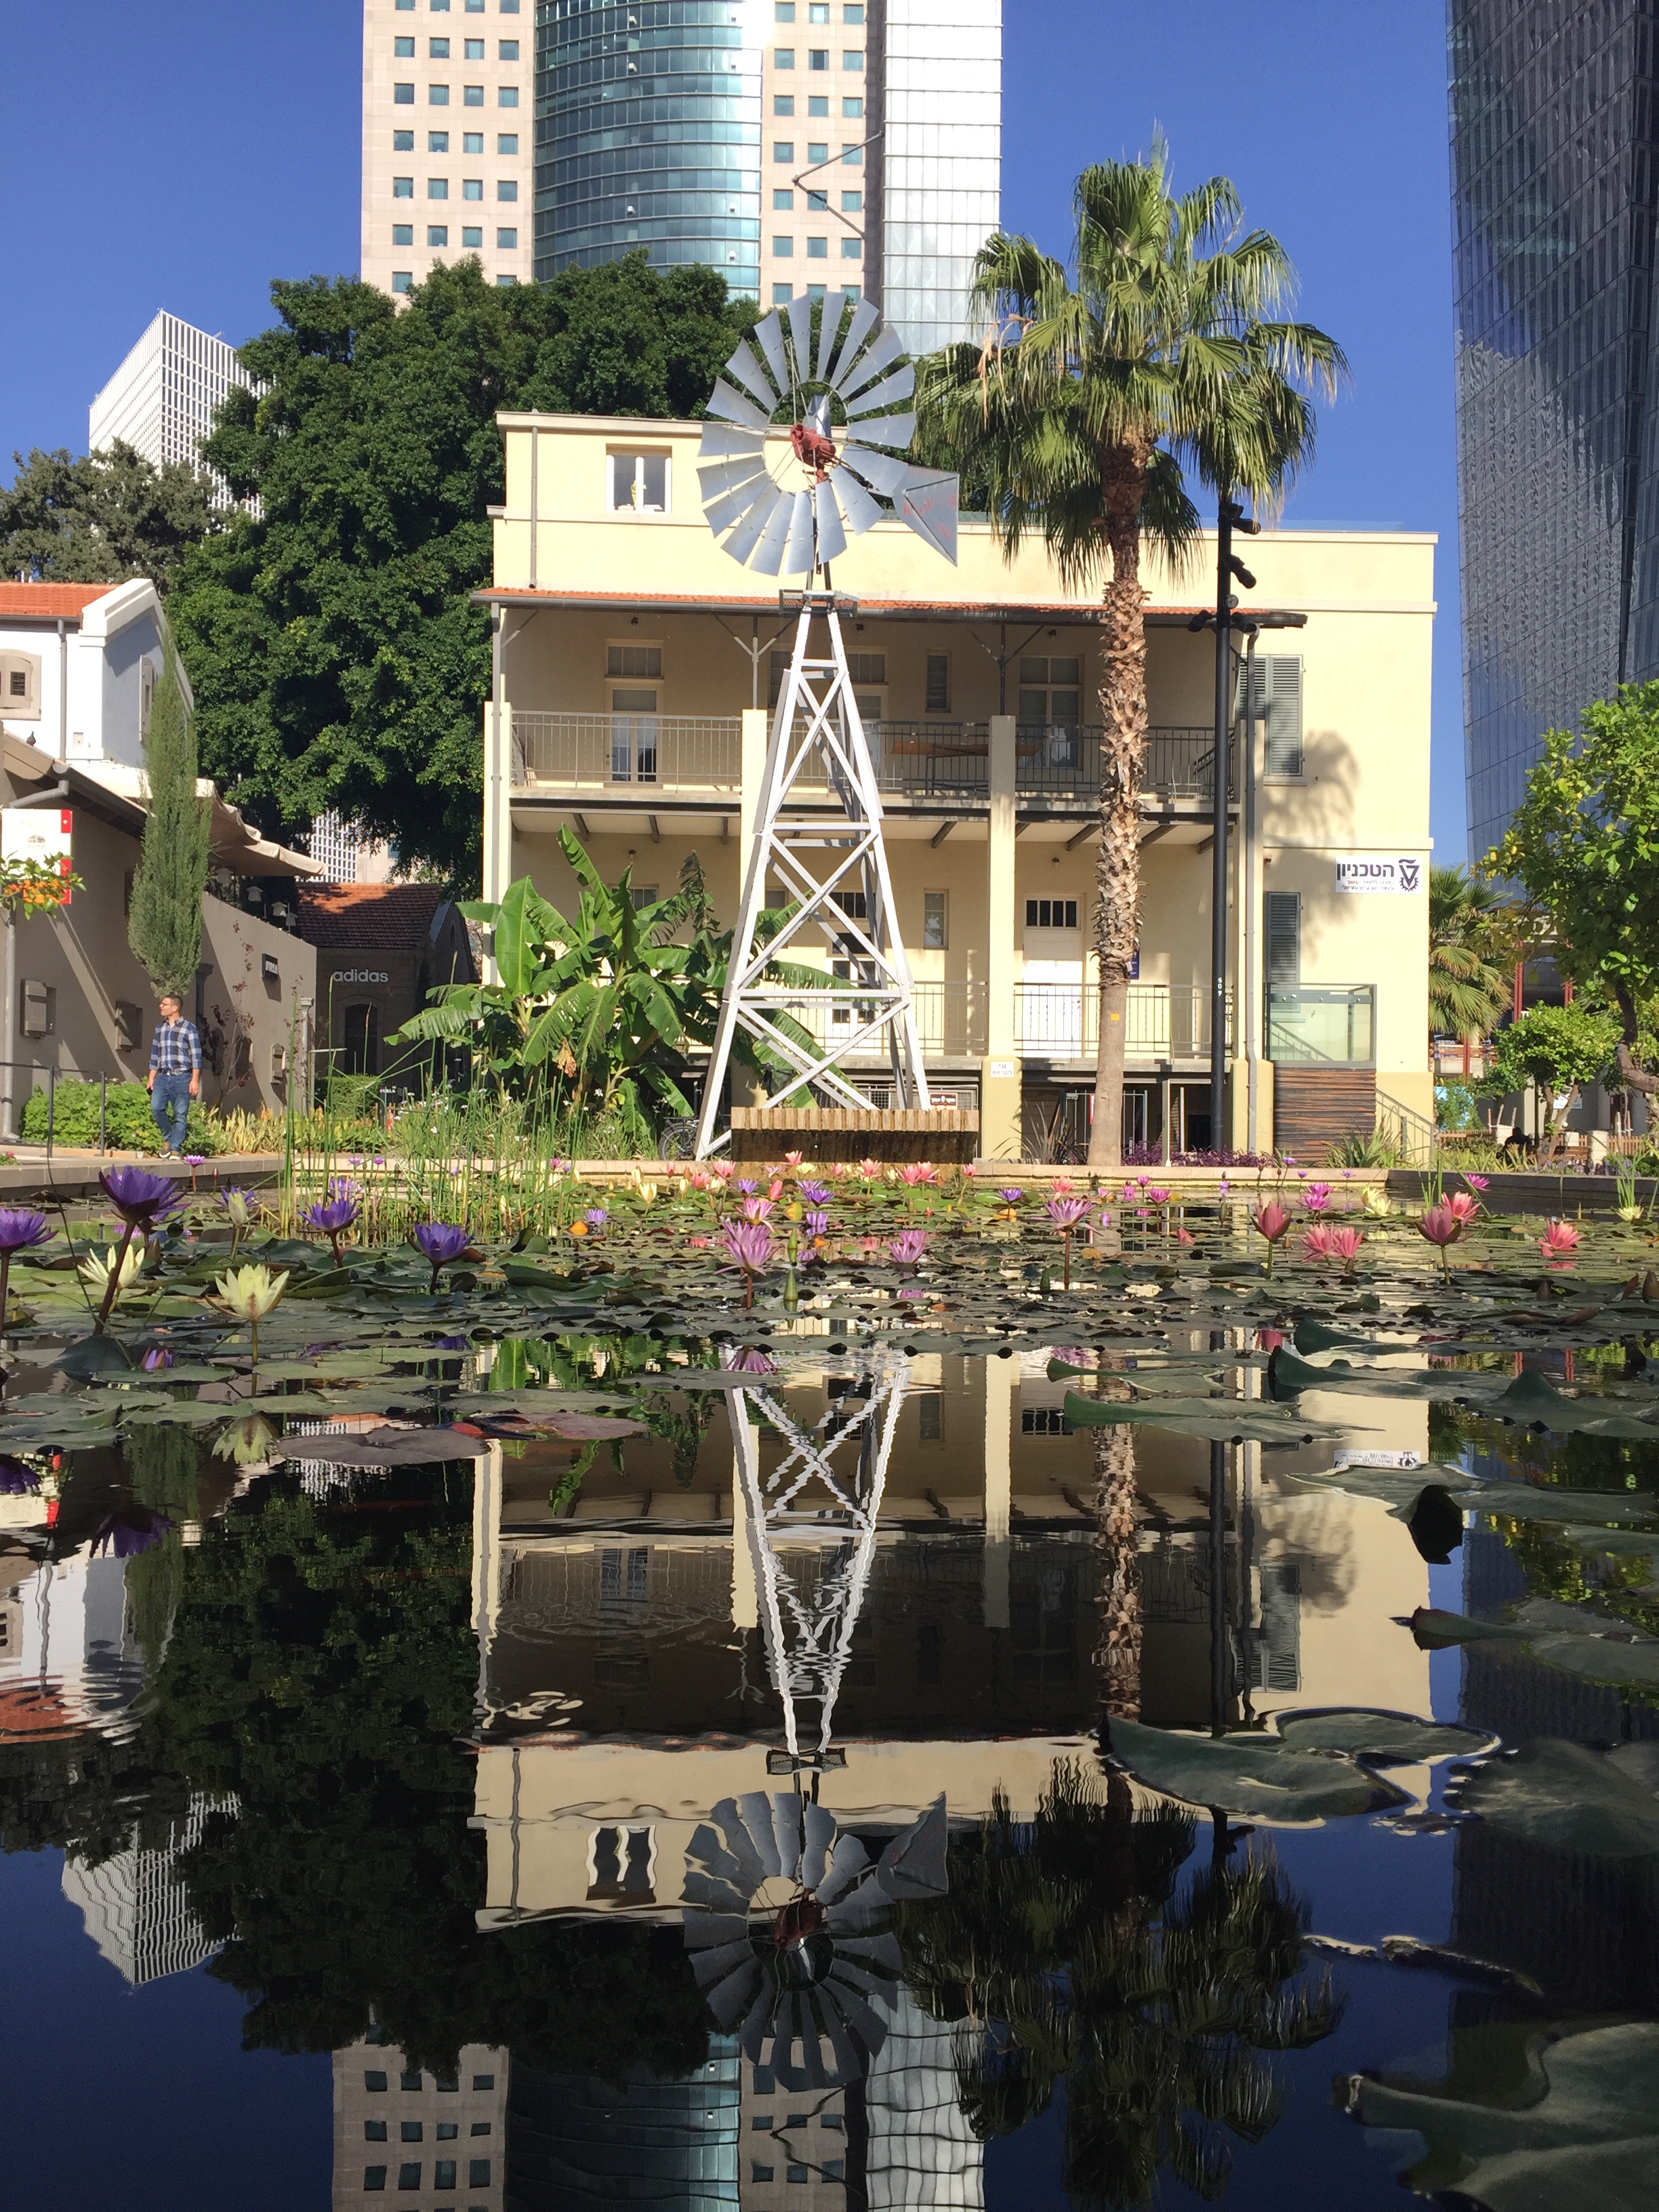
tree, flower, city, downtown, amusement park, tower, park, landmark, resort, urban area